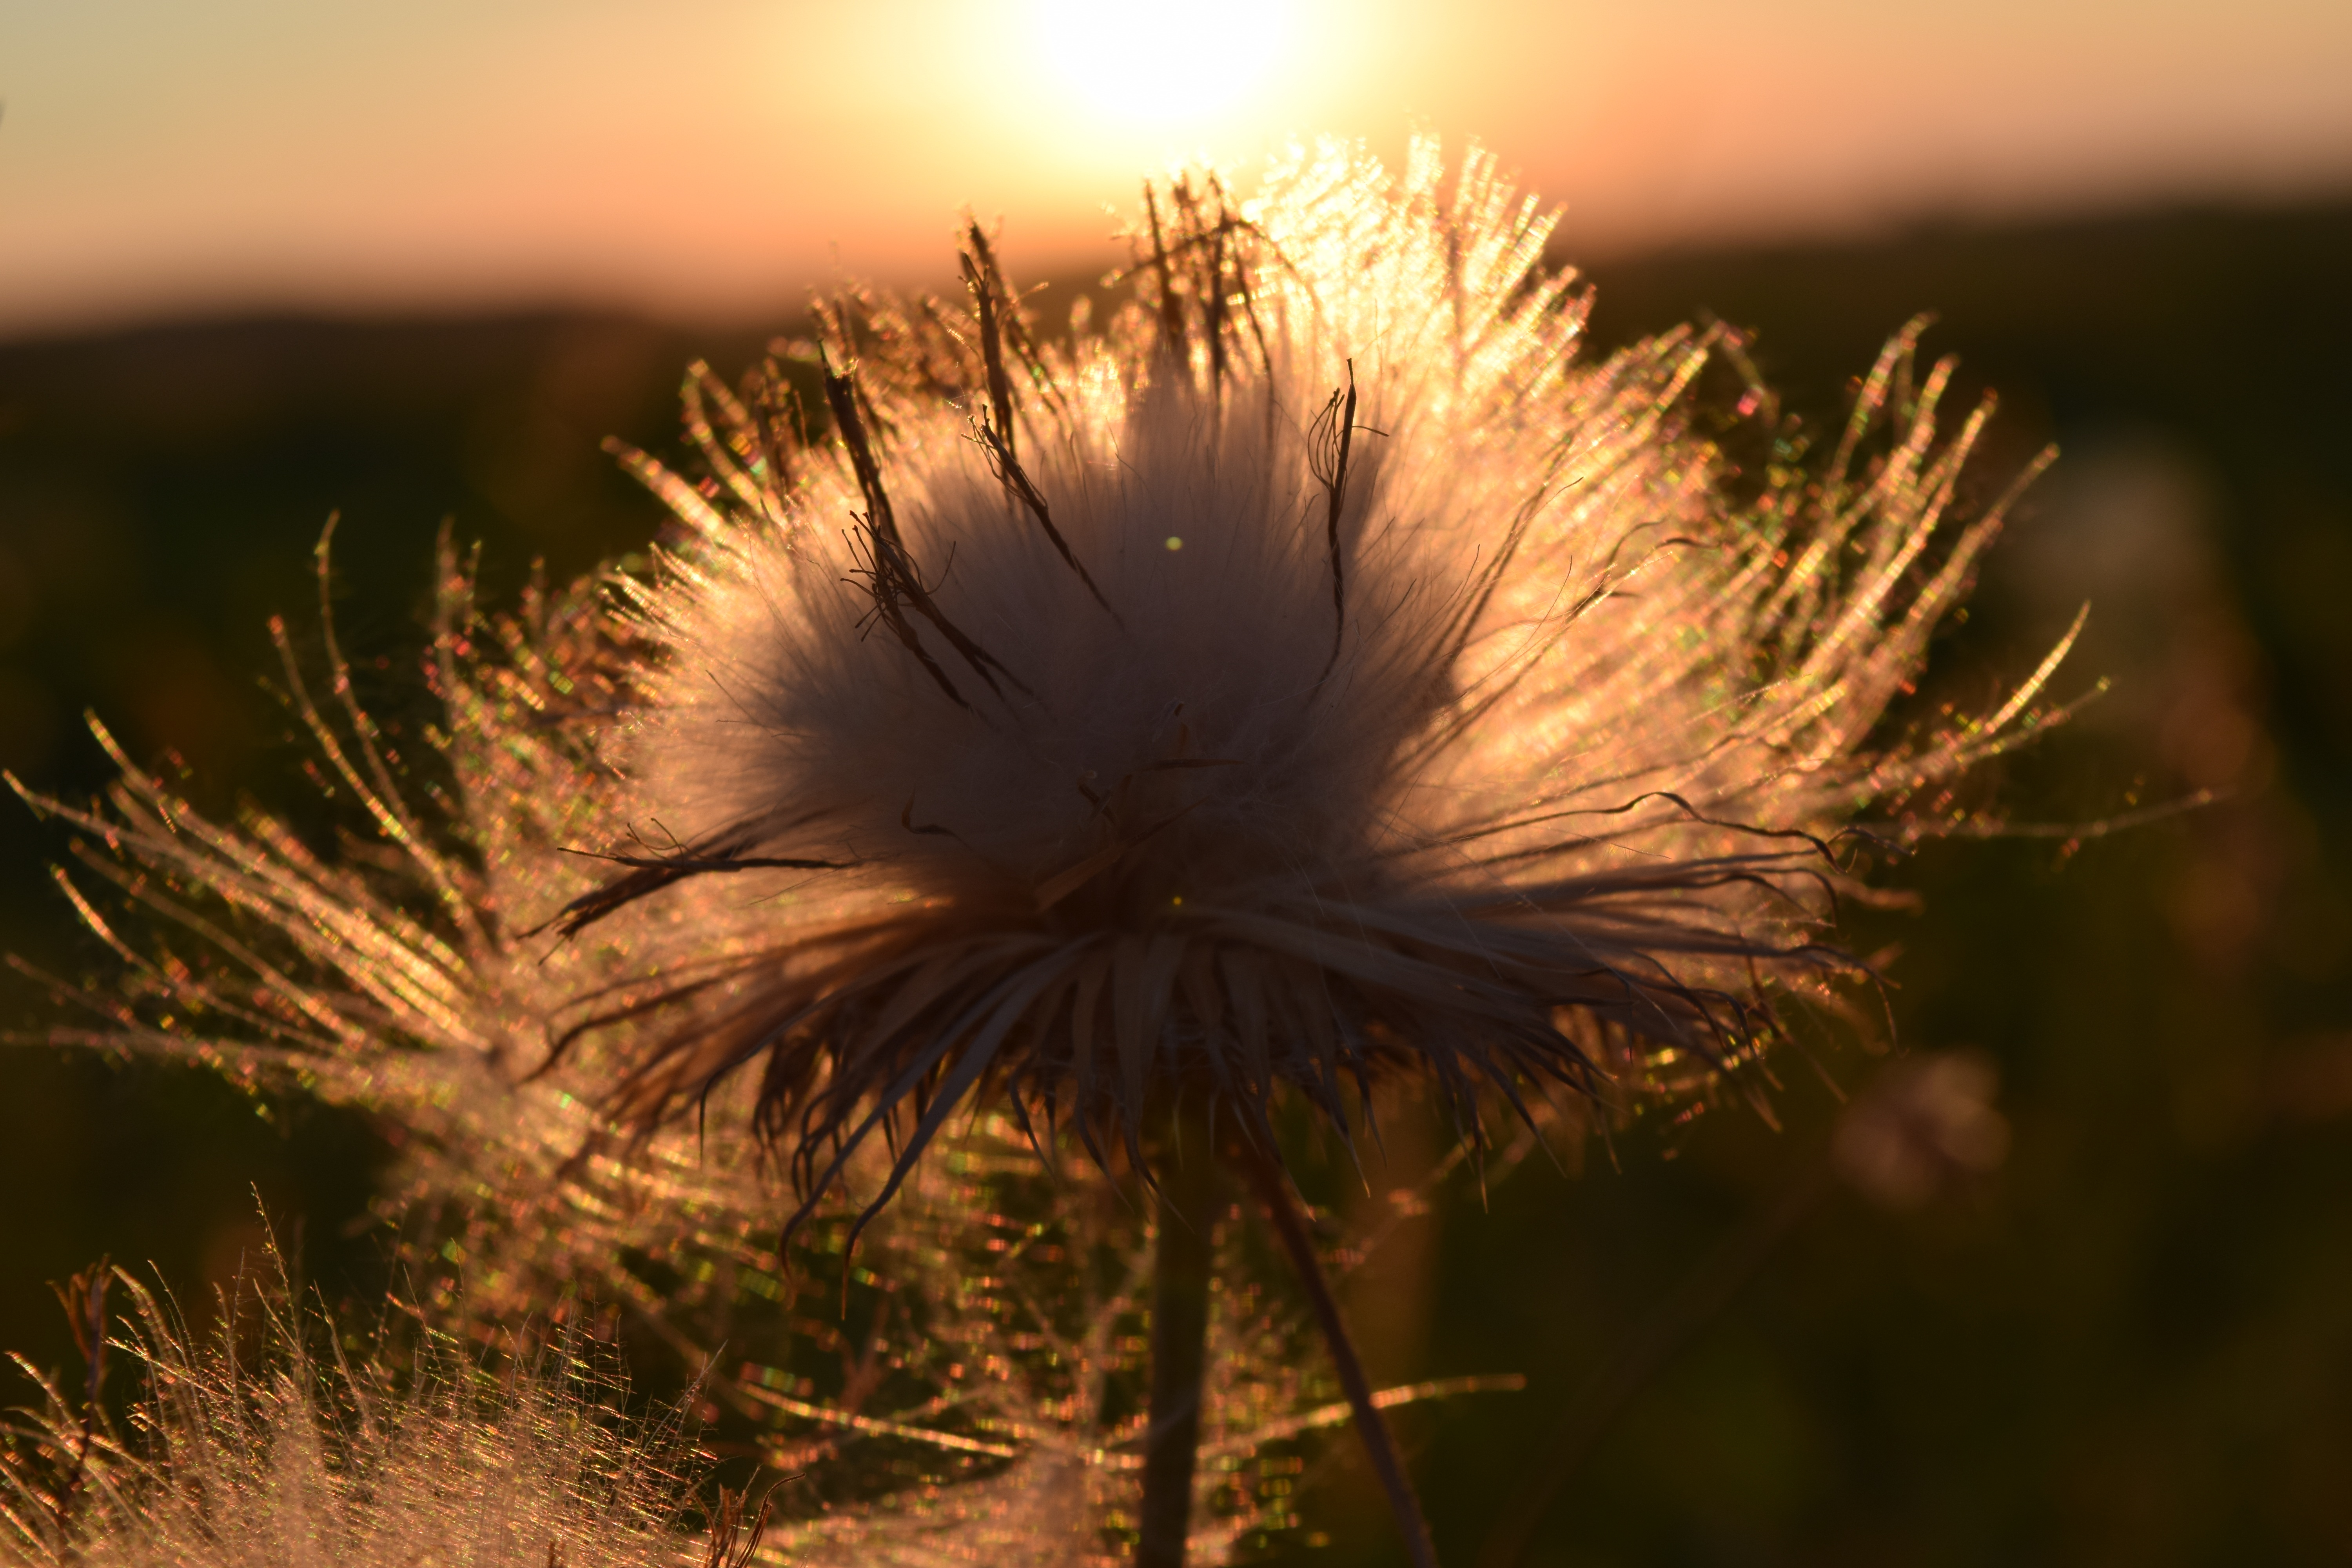
tree, nature, grass, branch, light, plant, sunshine, sunset, field, photography, sunlight, flower, summer, macro, autumn, close, flora, close up, pointed flower, seeds, faded, afterglow, back light, macro photography, flying seeds, flowering plant, ease, daisy family, grass family, land plant, arecales